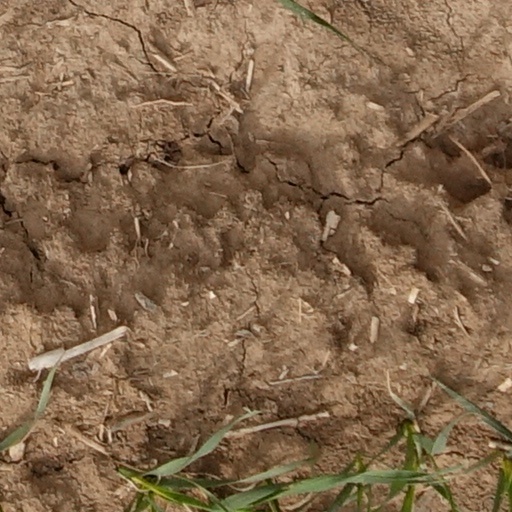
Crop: wheat